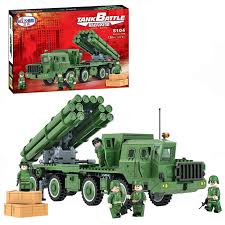
Label: BM-30